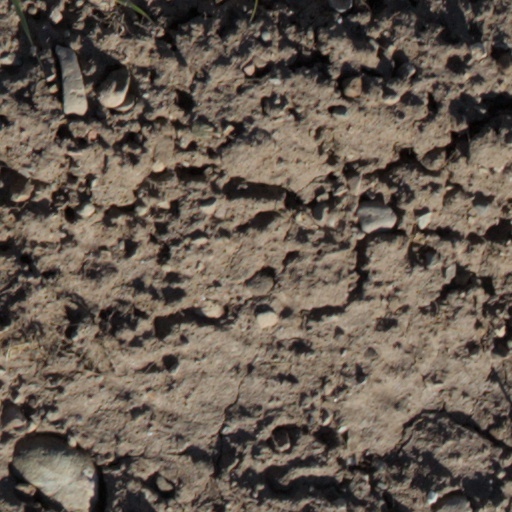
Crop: wheat